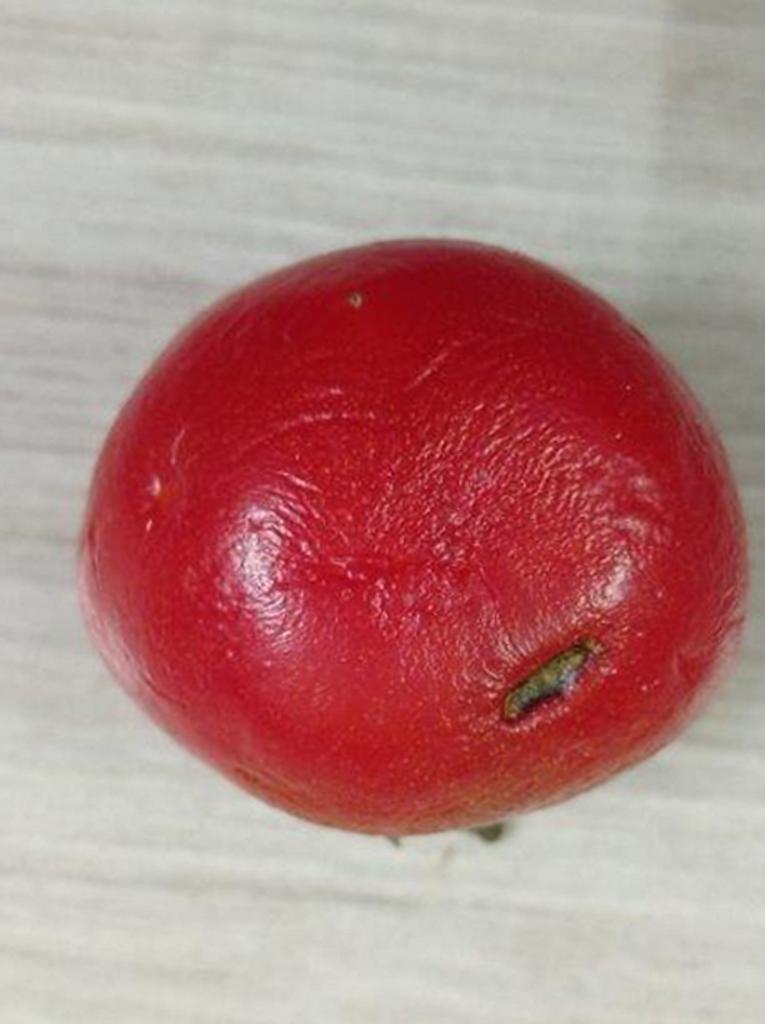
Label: Rotten